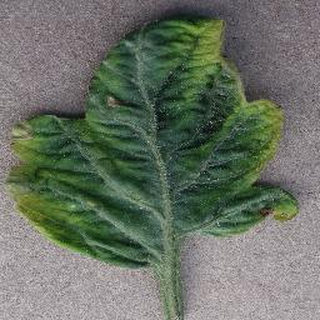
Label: tomato_yellow_leaf_curl_virus